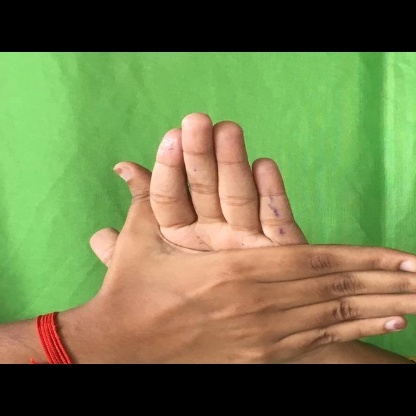
Mudra: Chakra